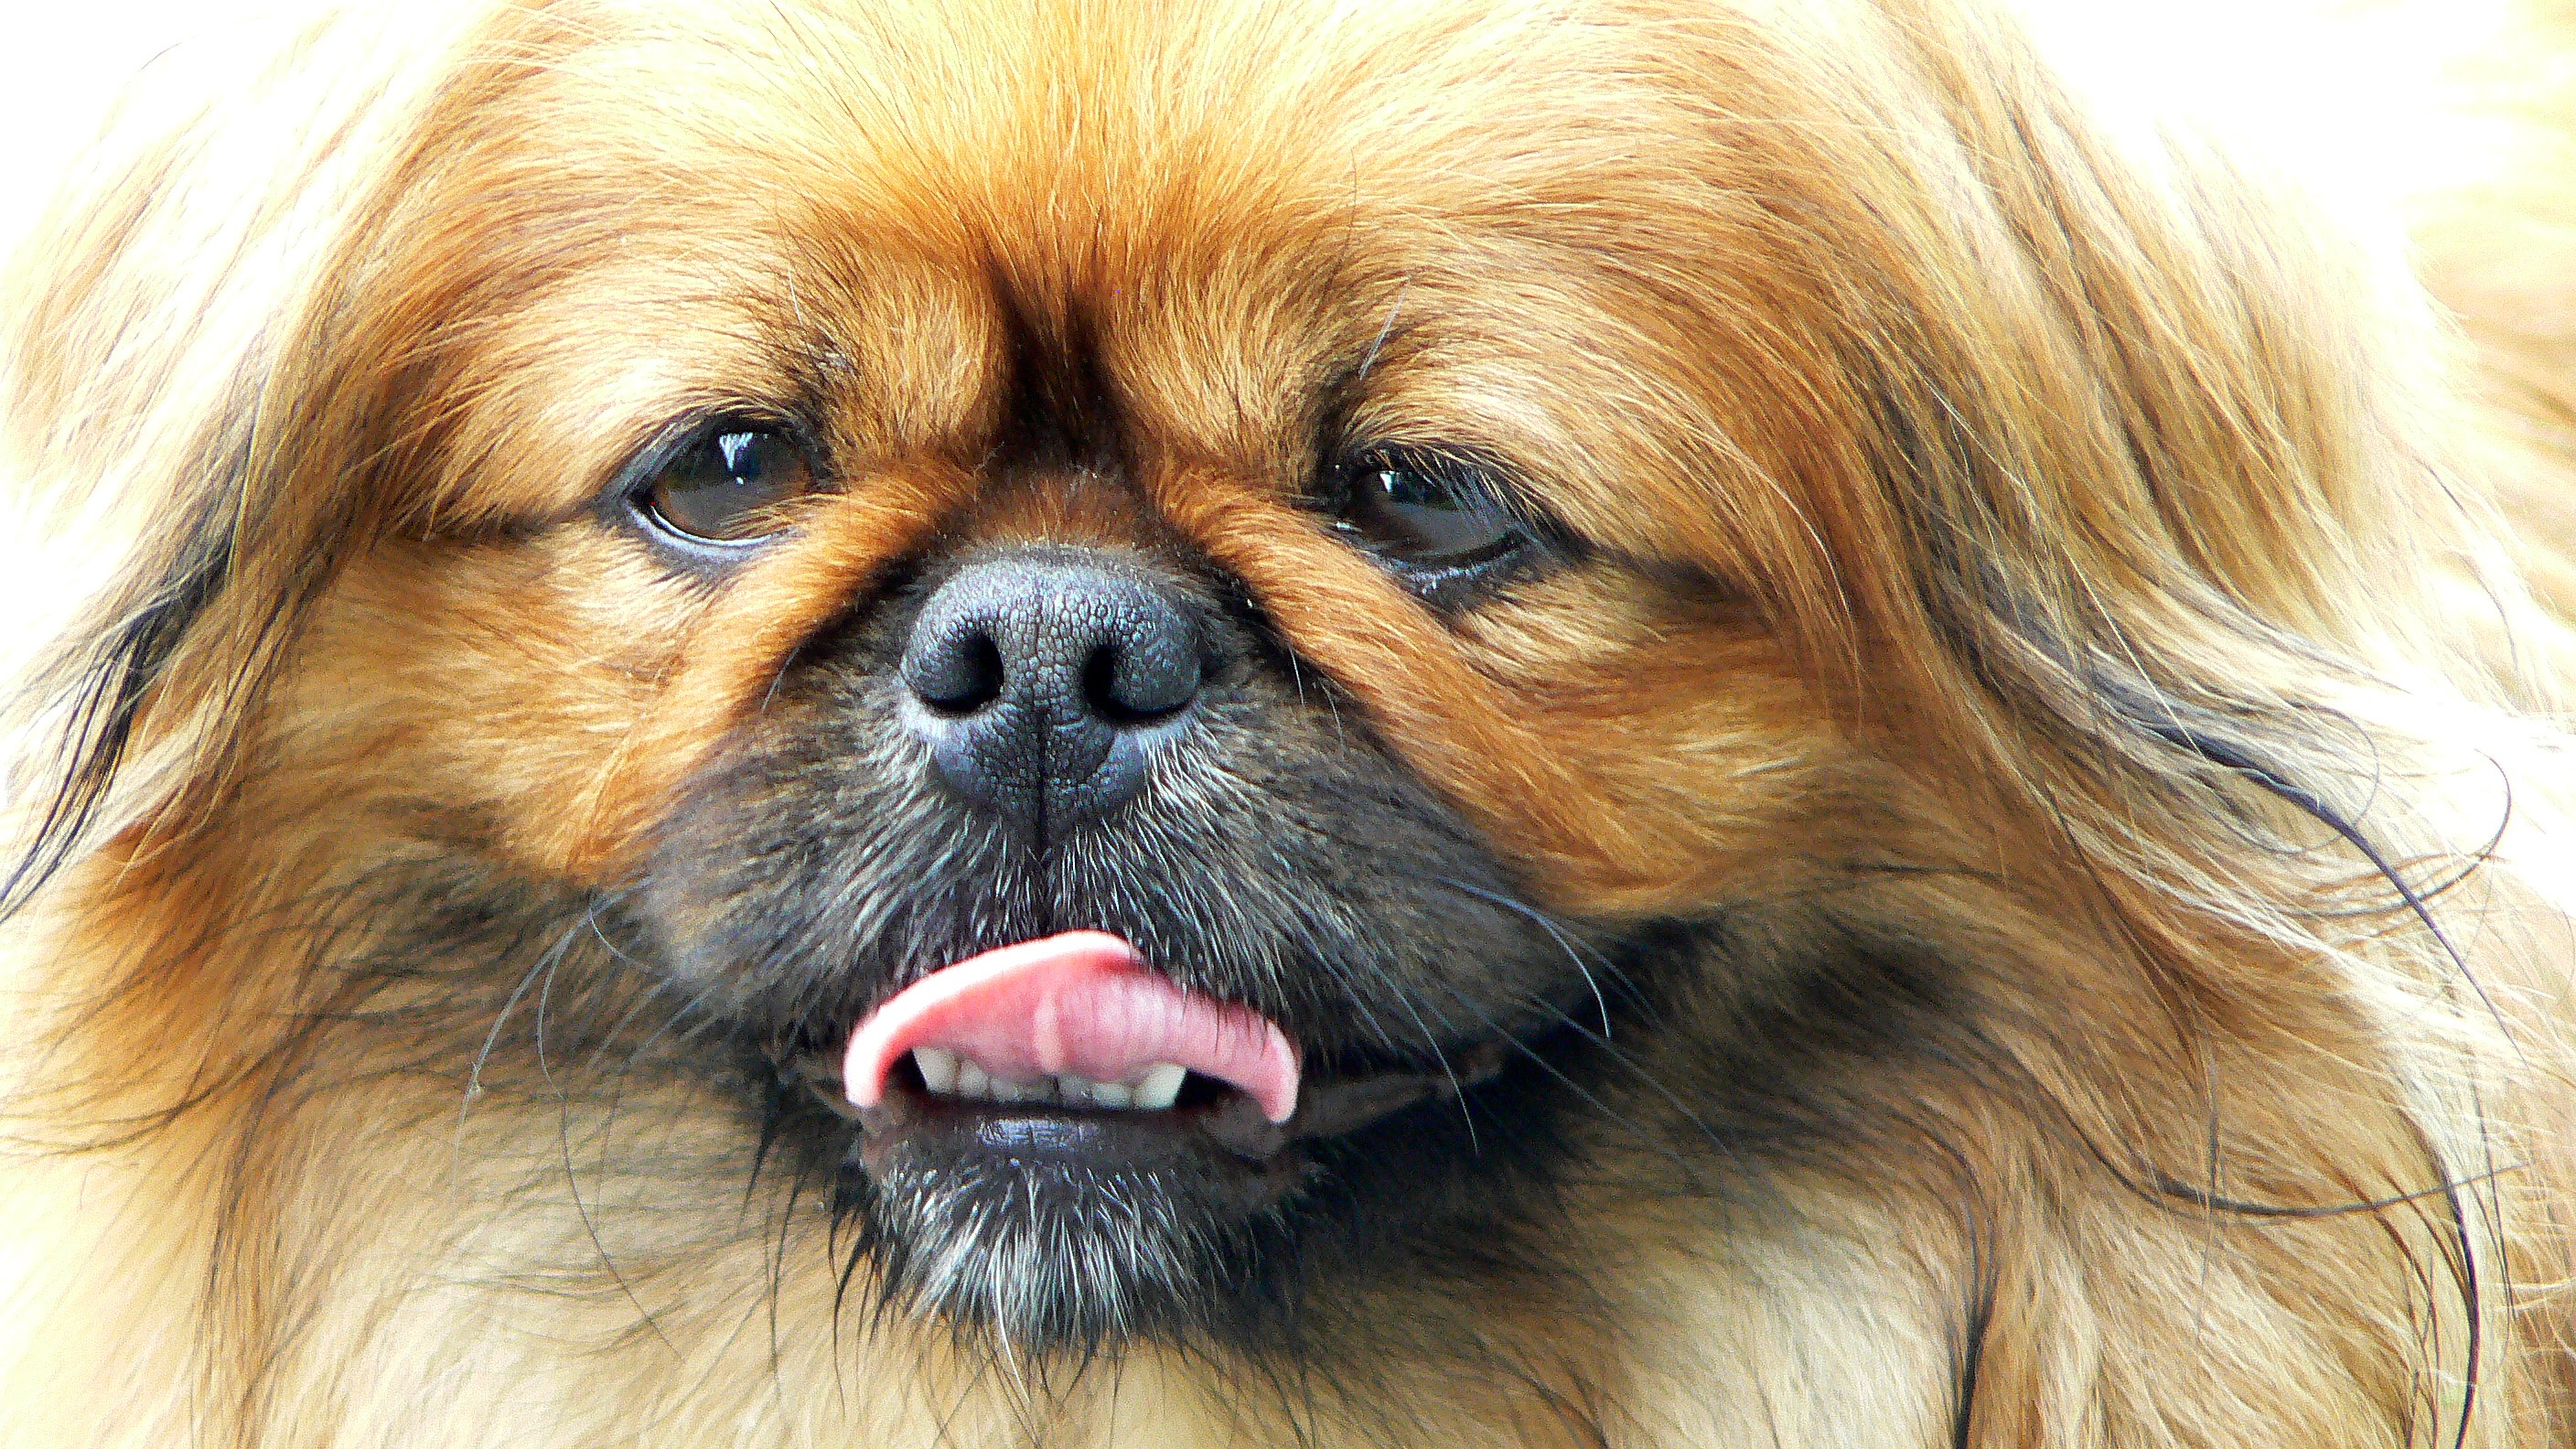
dog, fur, portrait, mammal, vertebrate, dog breed, lhasa apso, language, redhat, pekingese, dog like mammal, carnivoran, dog breed group, dog crossbreeds, tibetan spaniel, chinese imperial dog